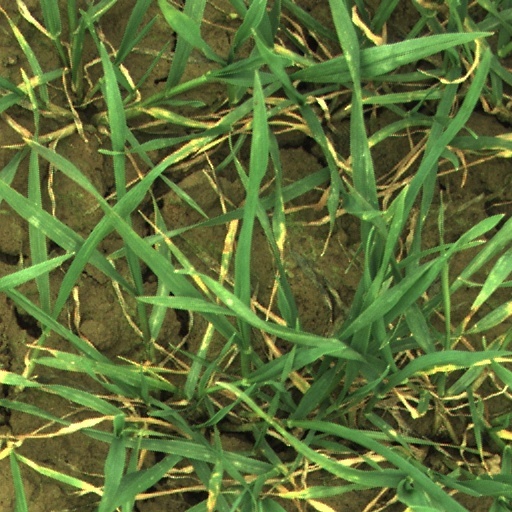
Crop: wheat